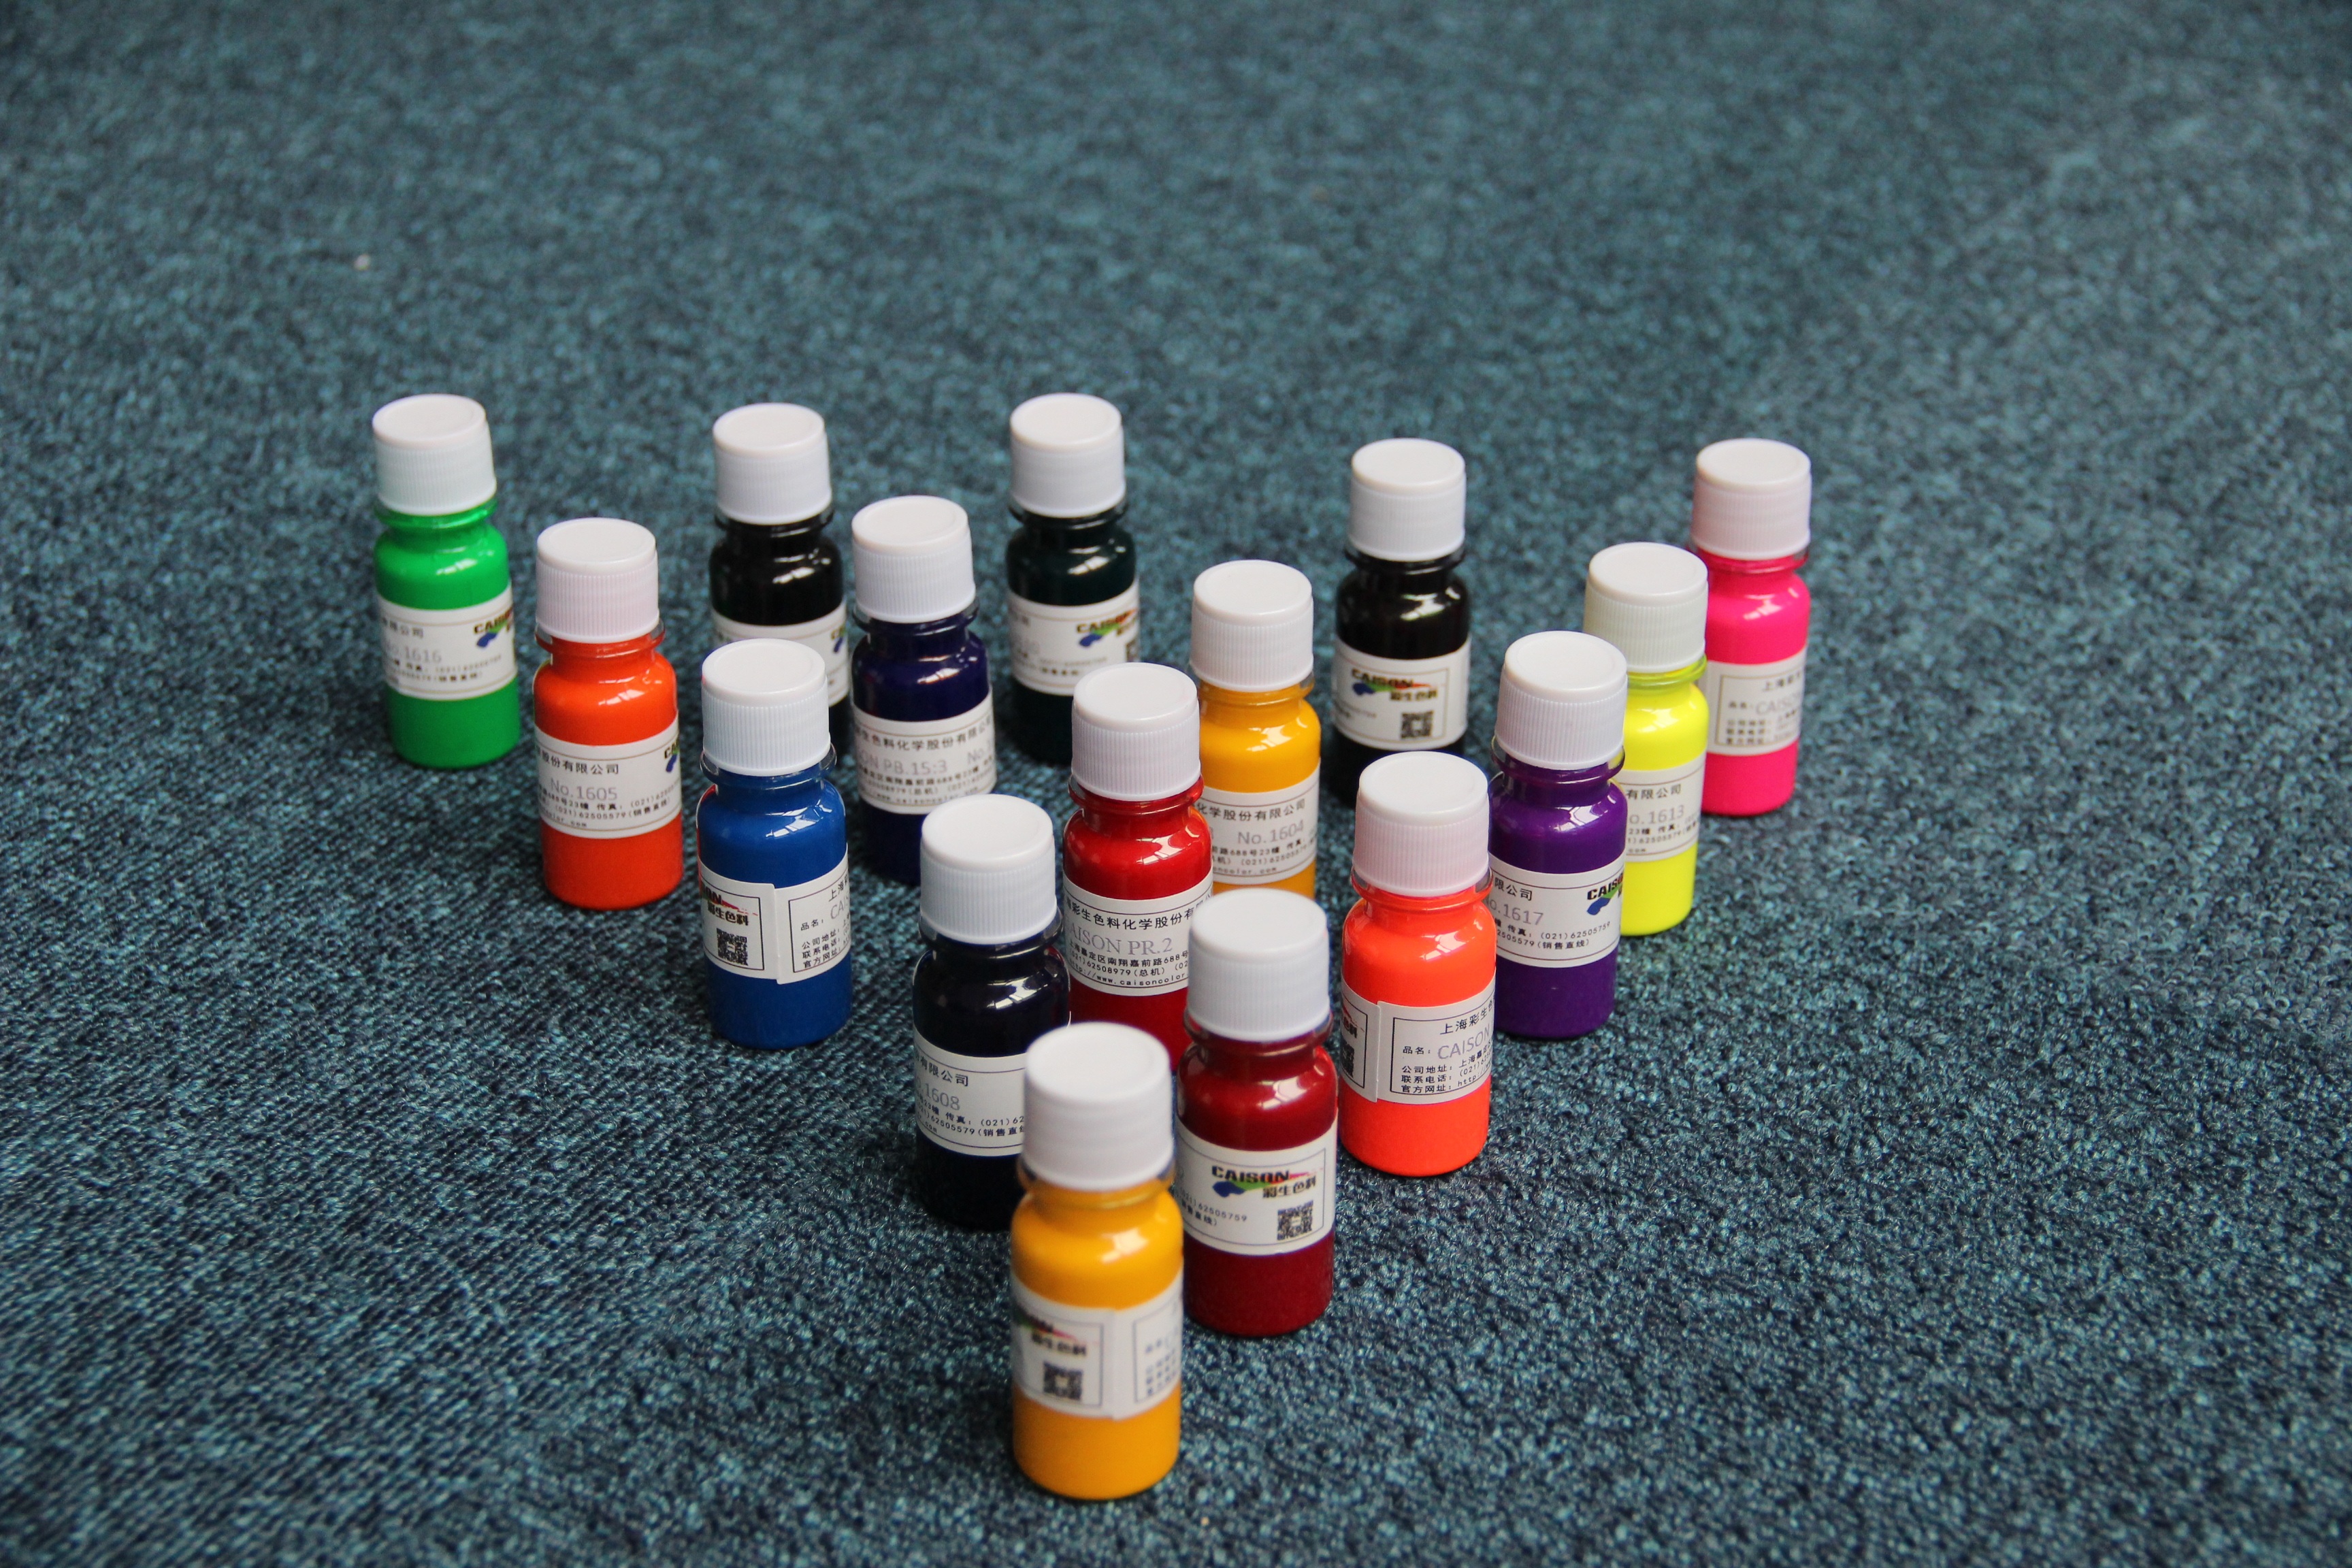
color, bottle, product, waterborne colour paste, pigment printing paste, concentrated colorants